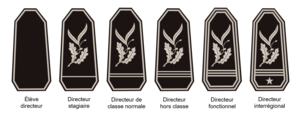
Pattes d'épaules des directeurs des services pénitentiaires
L’administration pénitentiaire française a une triple mission :